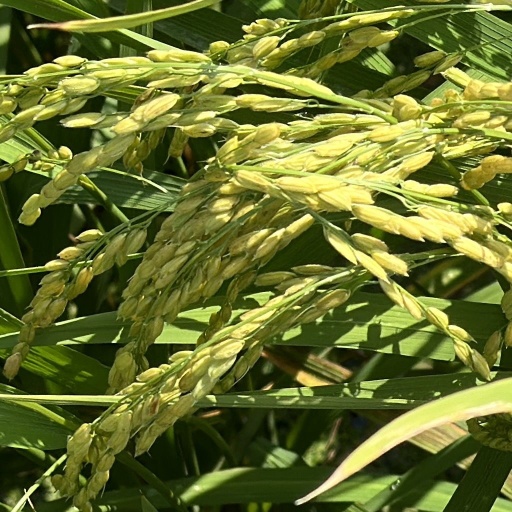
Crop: rice